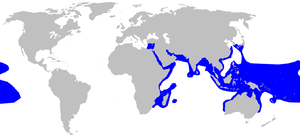
Le Requin à pointes noires est une espèce de requins de la famille des Carcharhinidae, facilement identifiable par les pointes noires de ses nageoires, en particulier sur la première nageoire dorsale et la nageoire caudale. Il fait partie des requins les plus abondants des récifs coralliens tropicaux de l'océan Indien et de l'océan Pacifique. Cette espèce préfère les eaux côtières peu profondes et expose fréquemment sa première nageoire dorsale dans ces zones. La plupart des Requins à pointes noires vivent sur les rebords de récifs et les fonds sableux, mais ils sont également connus pour supporter des environnements saumâtres ou d'eau douce. Cette espèce atteint généralement une longueur de 1,6 m.